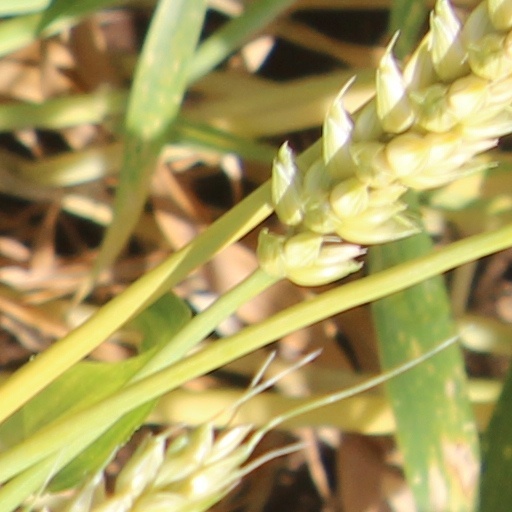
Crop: wheat